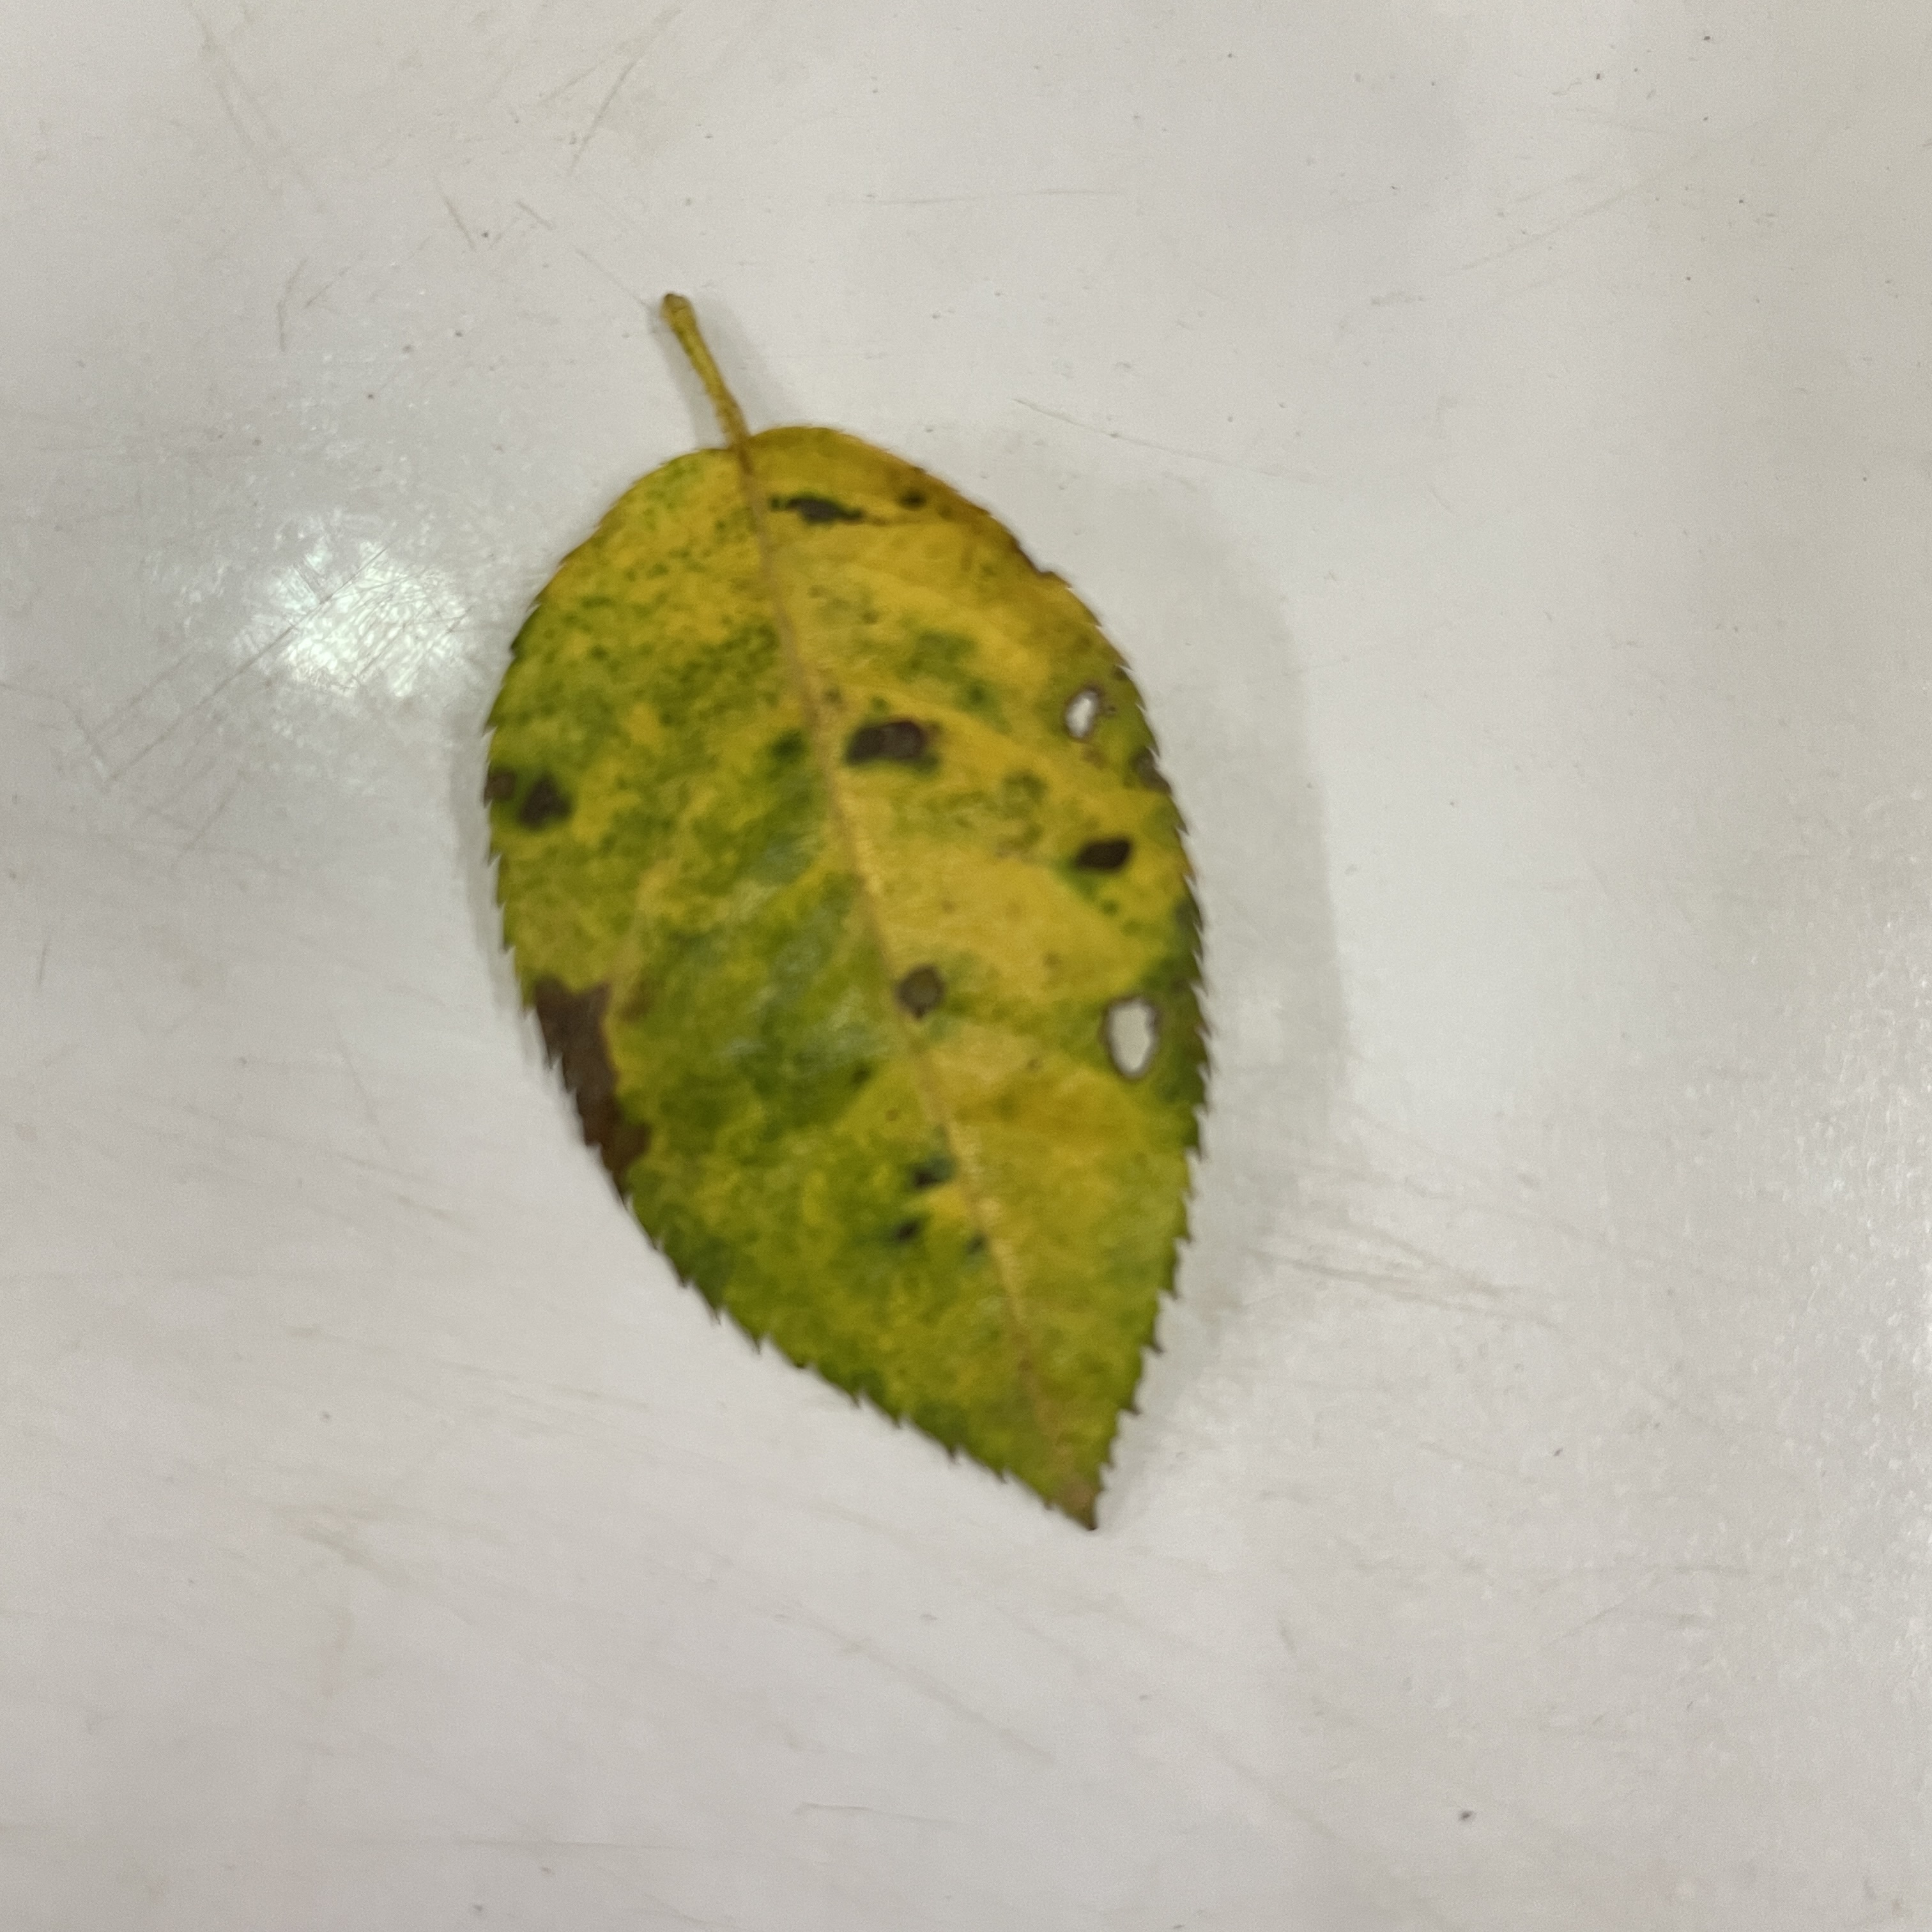
Label: Black Spot